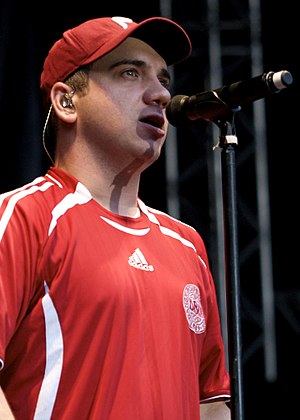
Jimmy Pop
Jimmy Pop i 2009
Jimmy Pop, forsanger for bandet Bloodhound Gang.
Jimmy Pop, også kendt som Jimmy Pop Ali, er en amerikansk sanger og sangskriver og er forsanger i bandet Bloodhound Gang.